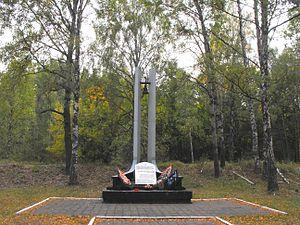
Bronnaya Gora était un camp de concentration et d'extermination aménagé par les forces d'occupation allemandes dans les environs du village de Bronnaya Gora dans le raïon de Bjarosa, voblast de Brest en Biélorussie, durant la Seconde Guerre mondiale. À cet endroit, plus de 50 000 personnes, principalement des Juifs, furent assassinées par les Allemands.